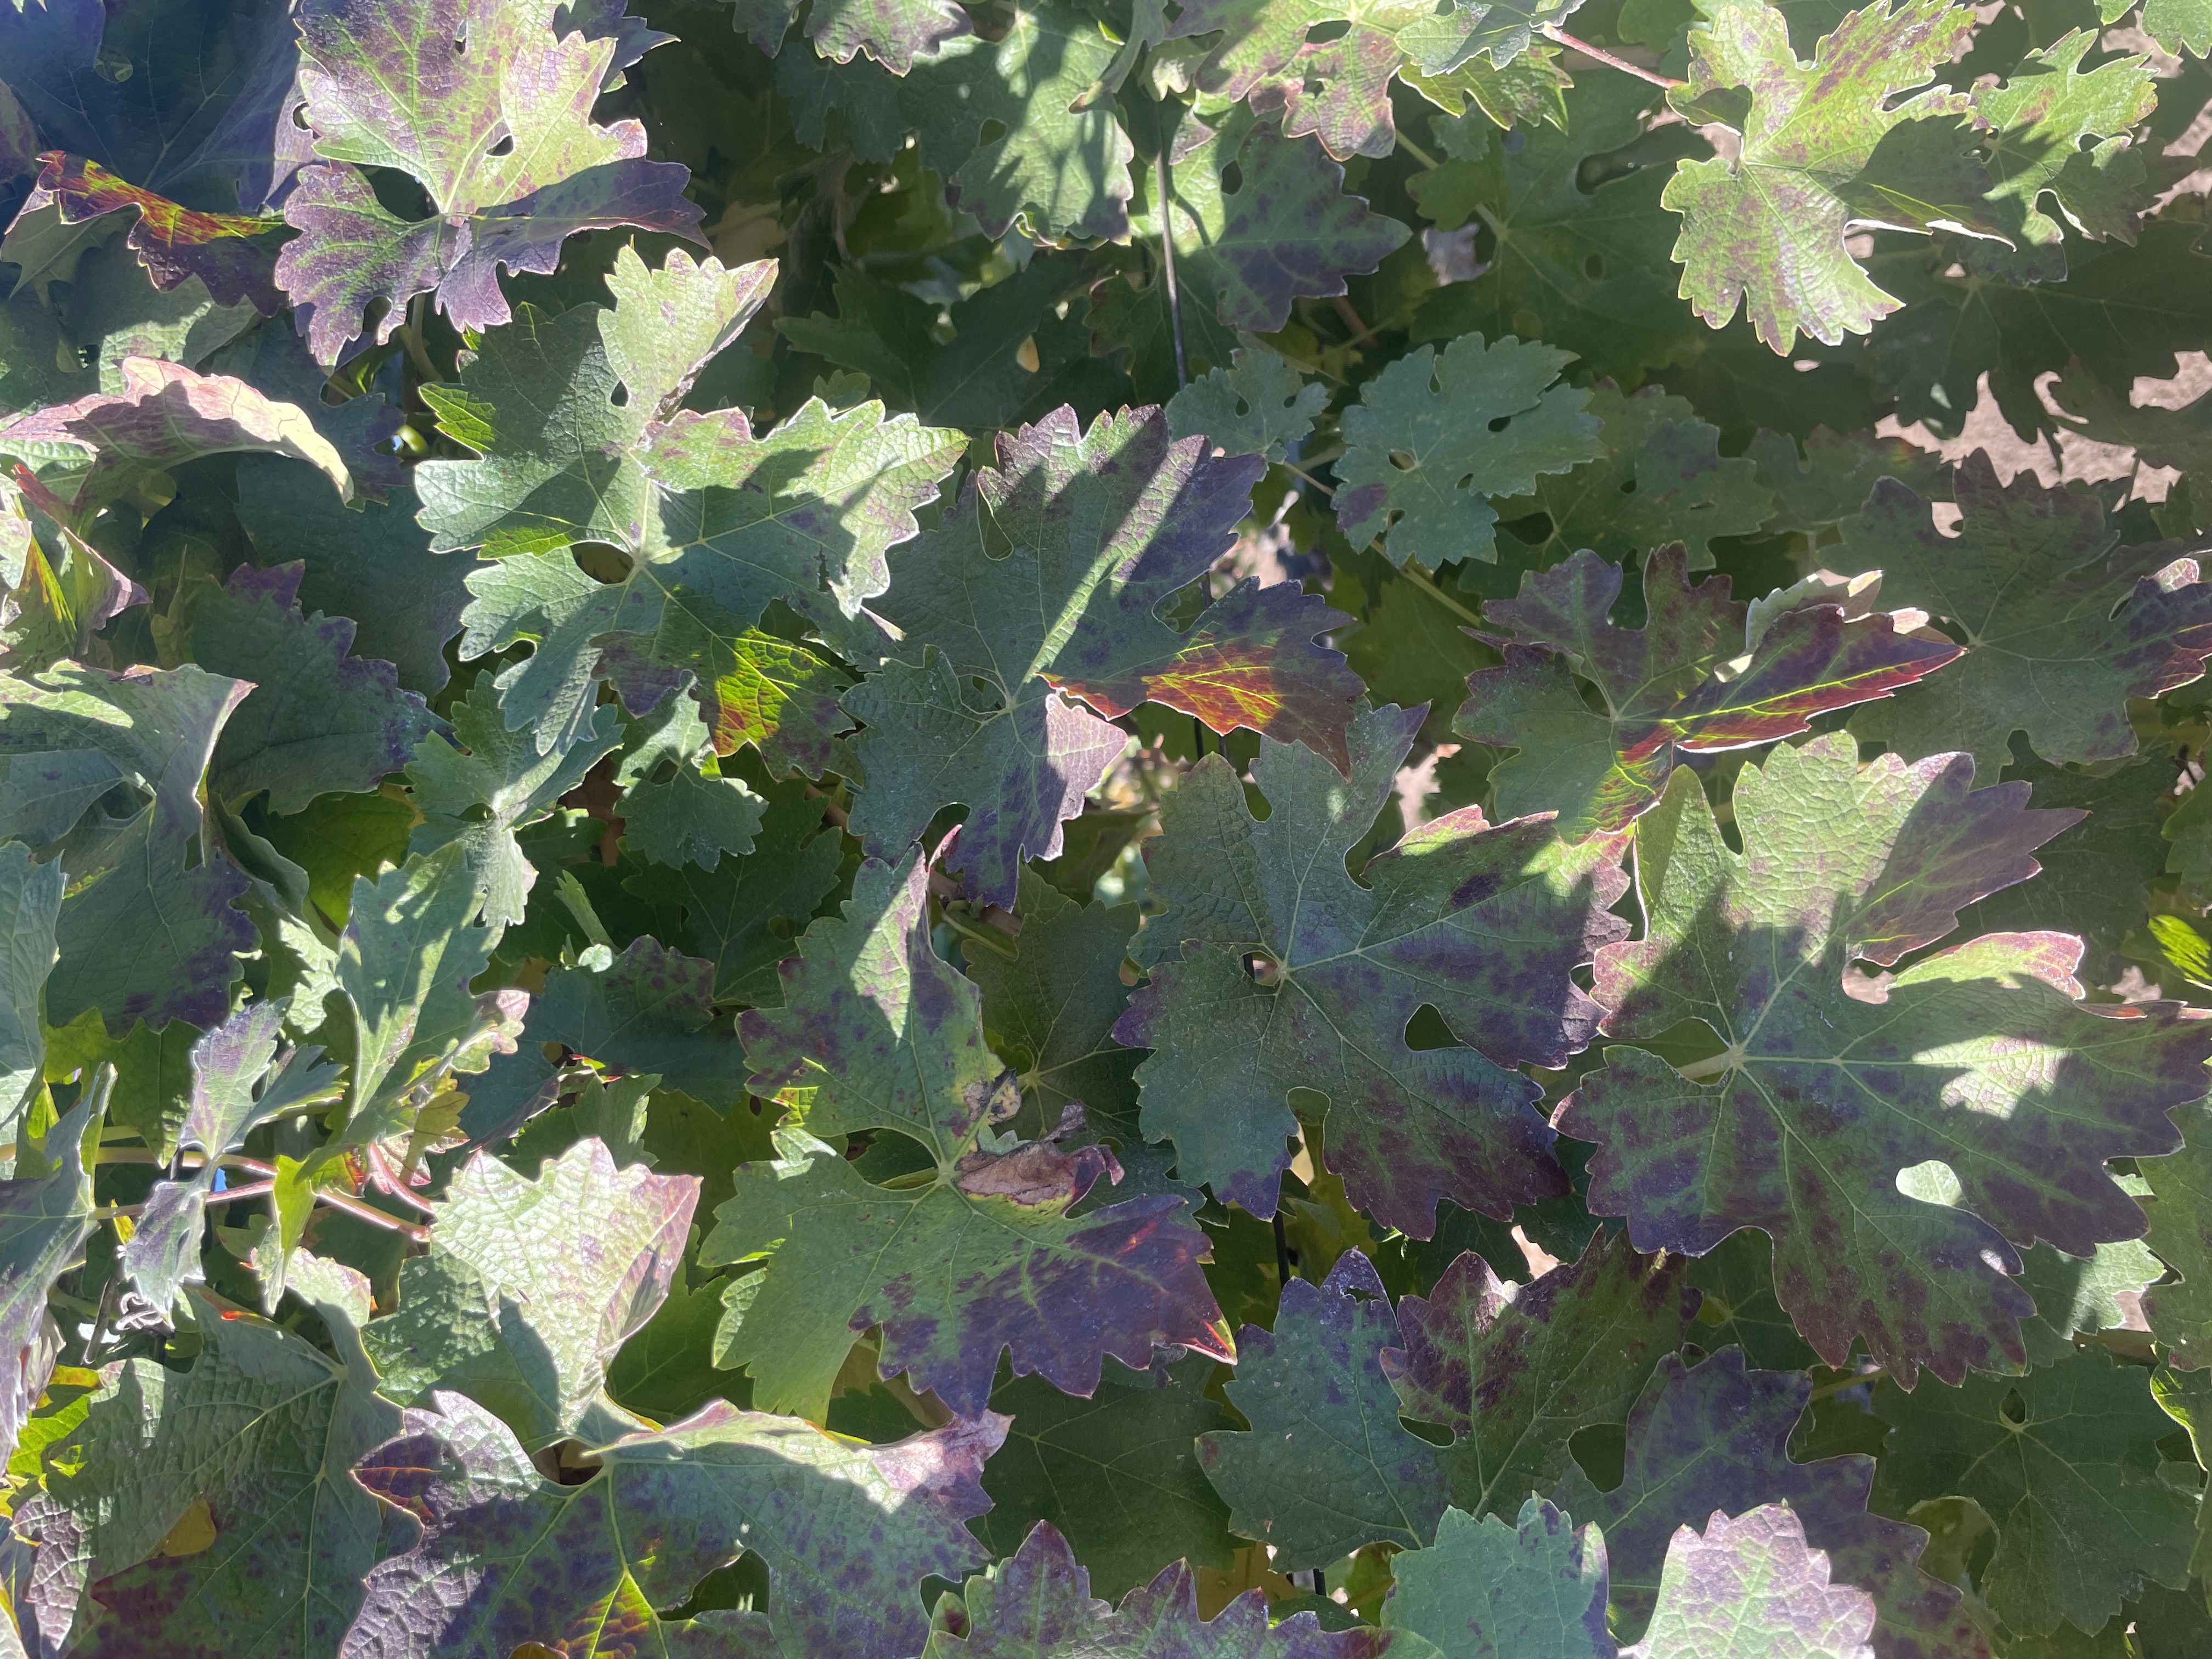
Label: Leafroll 3